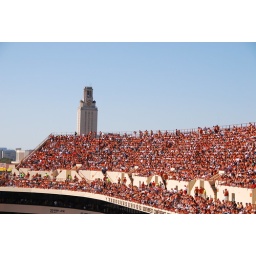
UT Football - tower in burnt orange